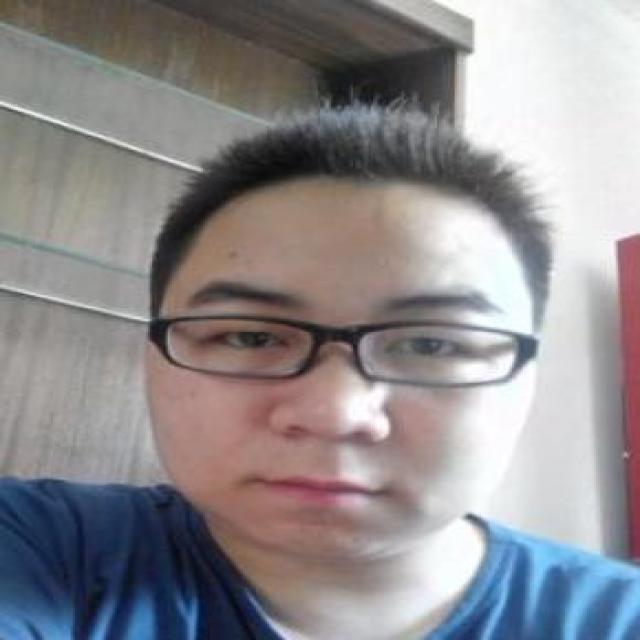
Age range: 21-44